Obesity-associated morbidity

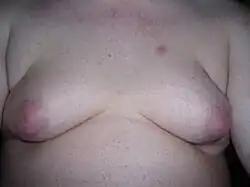
Gynecomastia in an obese male

The link between obesity and type 2 diabetes is so strong that researchers in the 1970s started calling it "diabesity". Excess weight is behind 64% of cases of diabetes in males and 77% of cases in females.